Tunjur kingdom

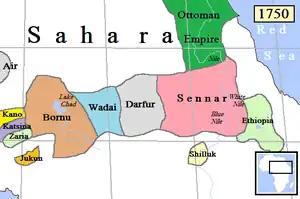
Central-East Africa after collapse of the Tunjur Kingdom. Lands ruled by the Tunjur dynasty were divided between states of Wadai and Darfur.

The Tunjur kingdom was succeeded by the Sultanate of Darfur (Keira Sultanate). The Fur people and their Keira dynasty superseded the Tunjur around the 1650s. A story about a dynastic link between Keira and Tunjur dynasties involving Ahmad al-Maqur is known. Tunjur rule in Wadai ended when a local dynasty of Maba people revolted, expelled and replaced them. The Tunjur kingdom may have ceased to exist as early as in 1611 or 1635.